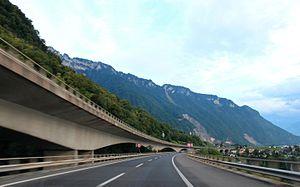
Suisse, Vaud, Veyaux, viaduc sur l'A9, vue depuis l'autoroute.
L'autoroute A9 est une autoroute suisse traversant le quart ouest du pays, entre le Jura vaudois et Sierre, et constitue la majeure partie de la route nationale 9. En construction entre Sierre et Brigue, son tracé suit dans les grandes lignes celui de la route principale 9. En Valais elle est appelée autoroute du Rhône. L'A9 constitue un tronçon des routes européennes 23, 25, 27 et 62.